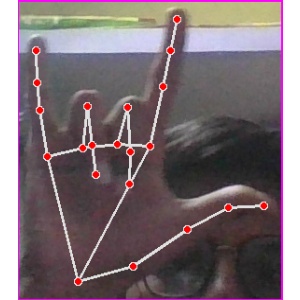
अक्षर: व